Carson Pickett

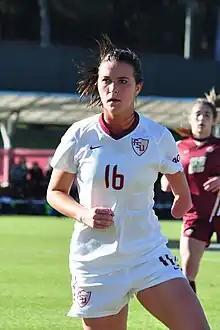
Pickett with the Seminoles in 2013

Pickett attended Florida State University from 2012 to 2015, where she played soccer for the Florida State Seminoles and was a four-year starting defender. In 2014, she led the Seminoles to their first NCAA Division I Women's Soccer Championship anchoring a defense that allowed no goals throughout the tournament.